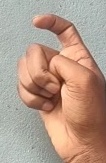
ASL sign: X